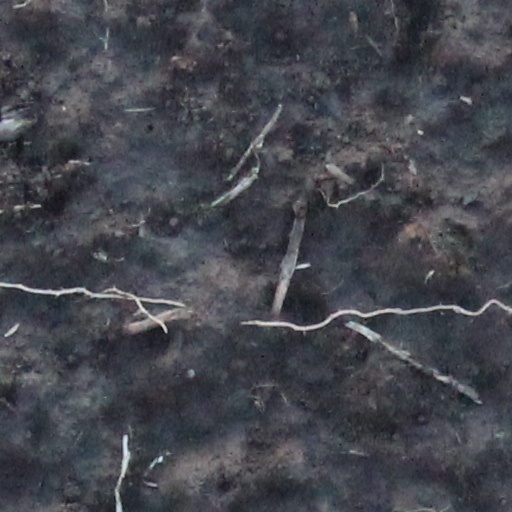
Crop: wheat